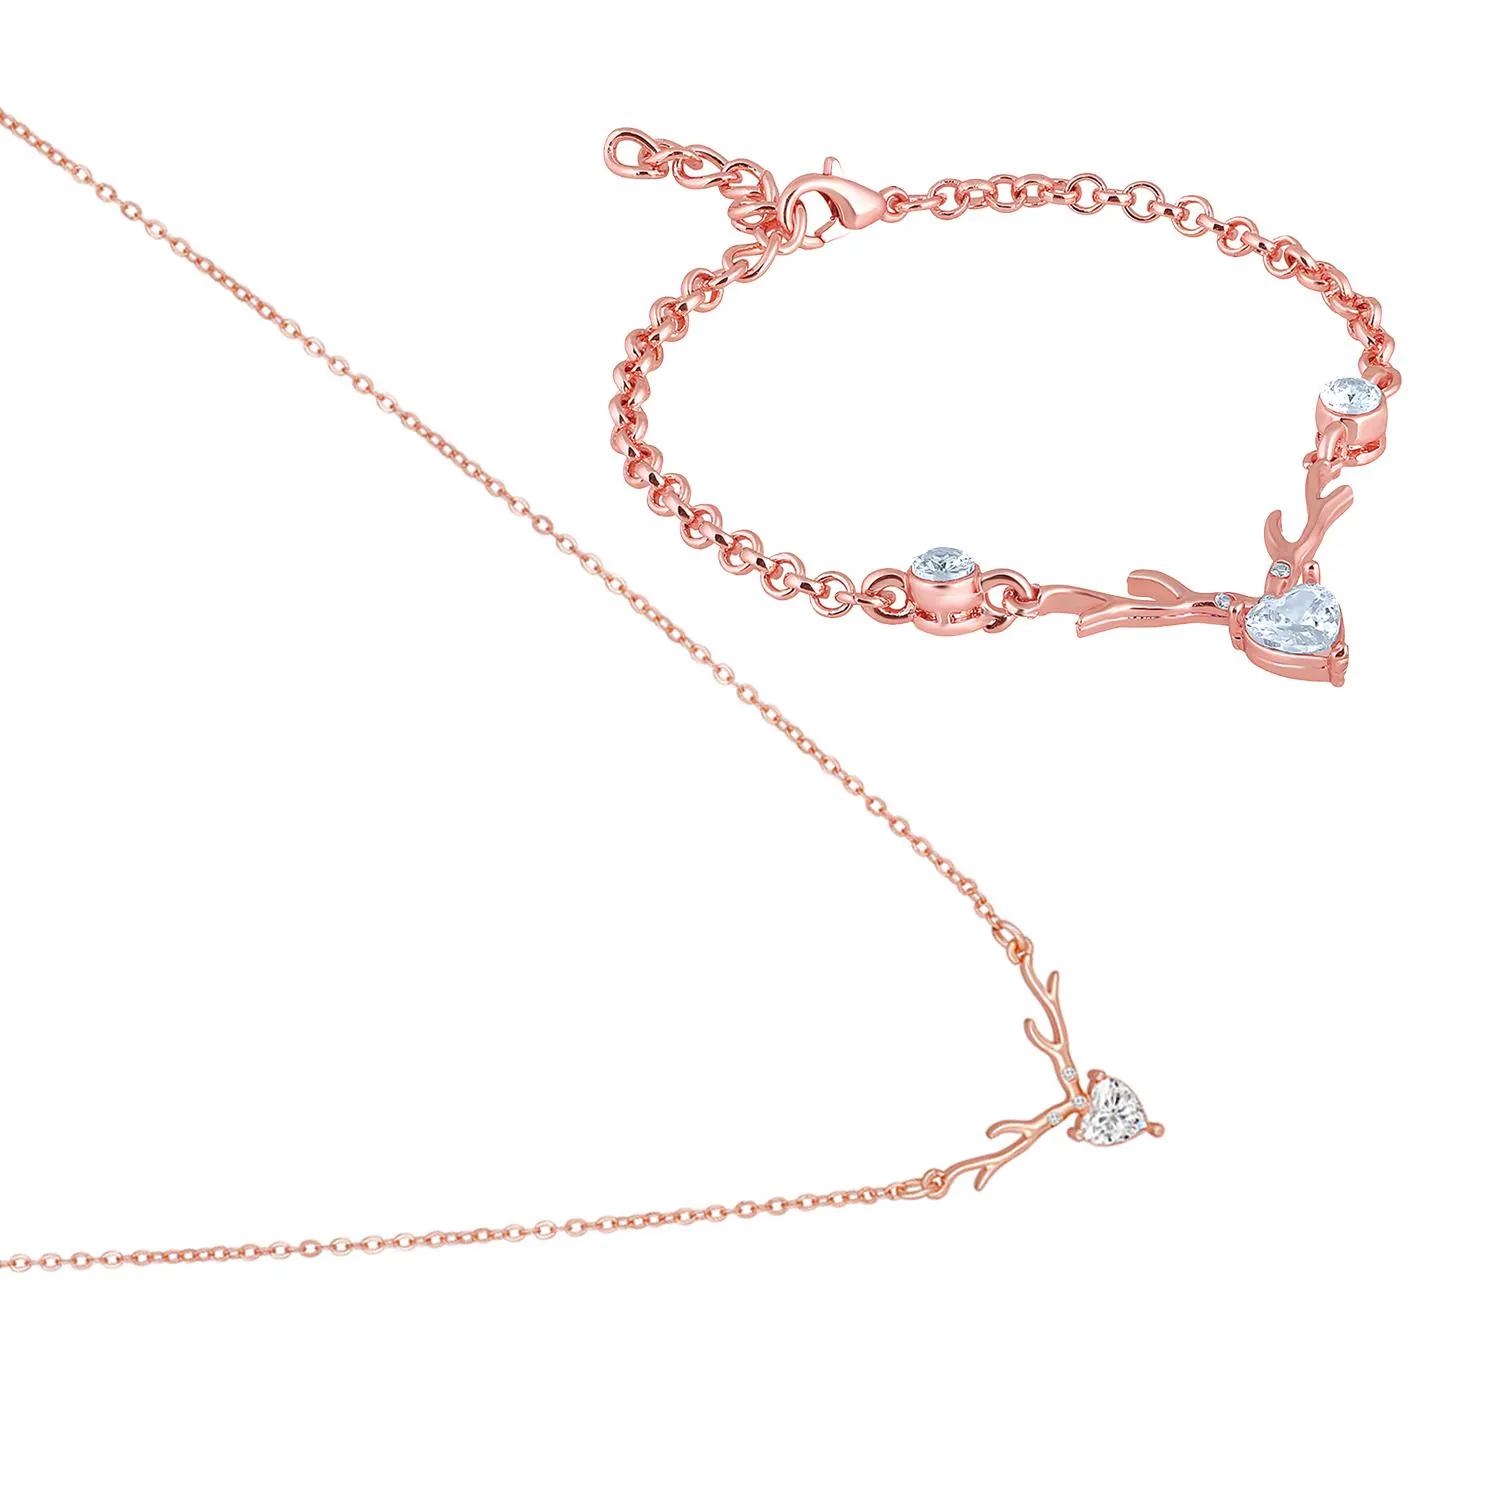
Mahi Combo of Heart & Deer-Shaped Stunning Pendant and Bracelet with Sparkling White Cubic Zirconia (CZ) for Women (CO1105640Z)
Type: Necklaces & Pendants
Brand: Mahi
Price: Rs. 339
 This combo is suitable to wear in any occasion it can be a great gift option. The classic and elegant design can always keep pace with fashion and never go out of style. Can easily be matched to any outfits. It makes you look impressive for any occasion. It can be worn with all kinds of outfits, whether they are ethnic, casual, or work attire.
Features: Combo of Heart & Deer-Shaped Stunning Pendant and Bracelet,Content in Box : 1 Bracelet and 1 Pendant ; Metal : Alloy ; Plating ; Rose Gold Plated ; Stone : Cubic Zirconia (CZ) ; Stone Color : White ; Size : Adjustable,Versatile accessory: Can be worn casually or as a spiritual accessory, adding a touch of spirituality and style to any outfit.,Perfect Gift : This product will prove to be a memorable gift. The beautiful collection of rare Ram Ji pendant incorporates beautiful design, which offer precious Objects of memory.,It is advisable to store jewellery in a zip lock pouch (air tight pouch), keep away from perfume and other chemicals and clean it with dry and soft cloth. Country of Origin : India
Included: Pendant-&-Bracelet